Structural film

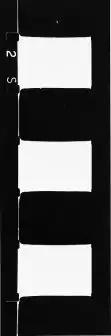
"The Flicker" (1966) by Tony Conrad produces a flicker effect with alternating solid black and white frames.

The earliest flicker films associated with structural film were made in 1966. Conrad, a minimalist musician, made "The Flicker", where solid black and white frames are arranged in different frequencies to produce a flicker effect. Visual artist Paul Sharits made several flicker films—"Ray Gun Virus", "Piece Mandala/End War", and the Fluxus film "Word Movie"—in an effort to revisit "the basic mechanisms of motion pictures…working toward a new conception of cinema." The two filmmakers made their respective works with knowledge of neither each other's practices nor earlier examples of flicker films.